U.S. Route 460 in Virginia

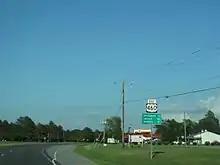
US 460 eastbound in Sutherland

US 460 and US 29 continue along four-lane divided Richmond Highway, which heads east past Falwell Airport and across Norfolk Southern's Blue Ridge District. The U.S. Highway diverge at a large trumpet interchange at the eastern city limit of Lynchburg. US 460 briefly parallels the CSX rail line that follows the south bank of the James River before the railroad and river veer north. The highway has a trumpet interchange with SR 726 (Mount Athos Road) at Kelly and crosses Beaver Creek as it heads southeast to Concord at the Appomattox County line, where SR 24 (Village Highway) joins the U.S. Highway. US 460 and SR 24 continue east parallel to the Blue Ridge District rail line through Spout Spring to the town of Appomattox. US 460 Bus. (Confederate Boulevard) splits south toward the center of town at a diamond interchange that also marks the southern terminus of SR 26 (Oakville Road). SR 24 (Old Courthouse Road) splits northeast toward Appomattox Court House National Historical Park and US 60; SR 131 heads southwest toward the center of town in the opposite direction. US 460 continues along the east side of town before it collects the other end of US 460 Bus. (Confederate Boulevard) at a partial interchange that has no ramp from the eastbound business route to westbound US 460.